Edwin Corning Jr.

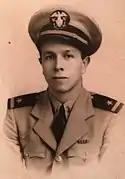
Corning as a Navy ensign in 1942

After the war, Corning returned to Albany, where he became active in the Albany Associates insurance agency, a Corning family business. He became vice president of the company, in addition to serving on its board of directors. He also served as a director of several other companies, including the Niagara Mohawk Power Corporation and Albany's First Trust Company.